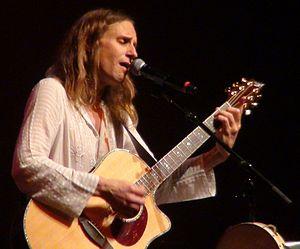
Jon Davison, né le 16 janvier 1971, est un chanteur, auteur-compositeur et musicien multi-instrumentiste américain. Il est le chanteur du groupe rock progressif Yes depuis 2012, en remplacement de Benoît David qui a quitté pour raison de santé. Il est également connu pour être l'ancien chanteur du groupe rock progressif Glass Hammer de 2009 à 2014, et l'ancien bassiste de Sky Cries Mary de 1993 à 2016, avec lequel il a été hérité de son surnom de "Juano". Depuis son enfance, il est un ami du batteur des Foo Fighters, Taylor Hawkins.